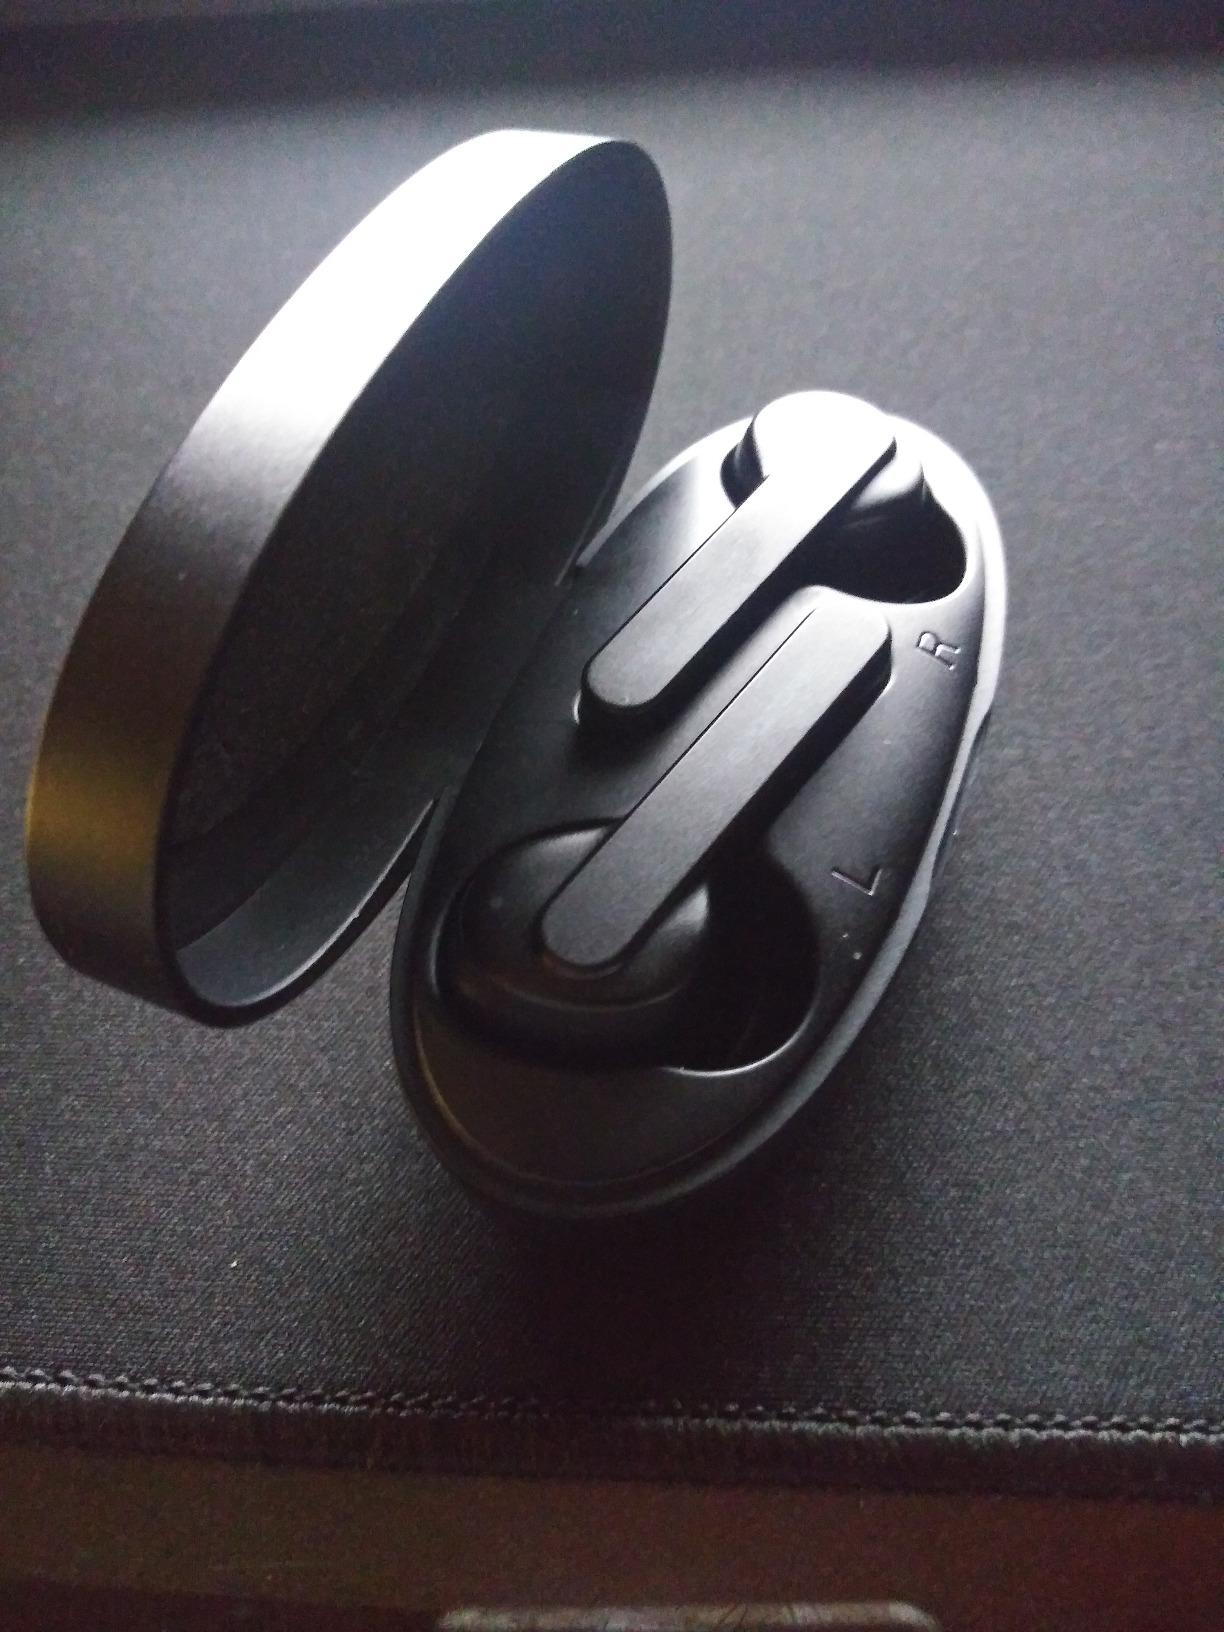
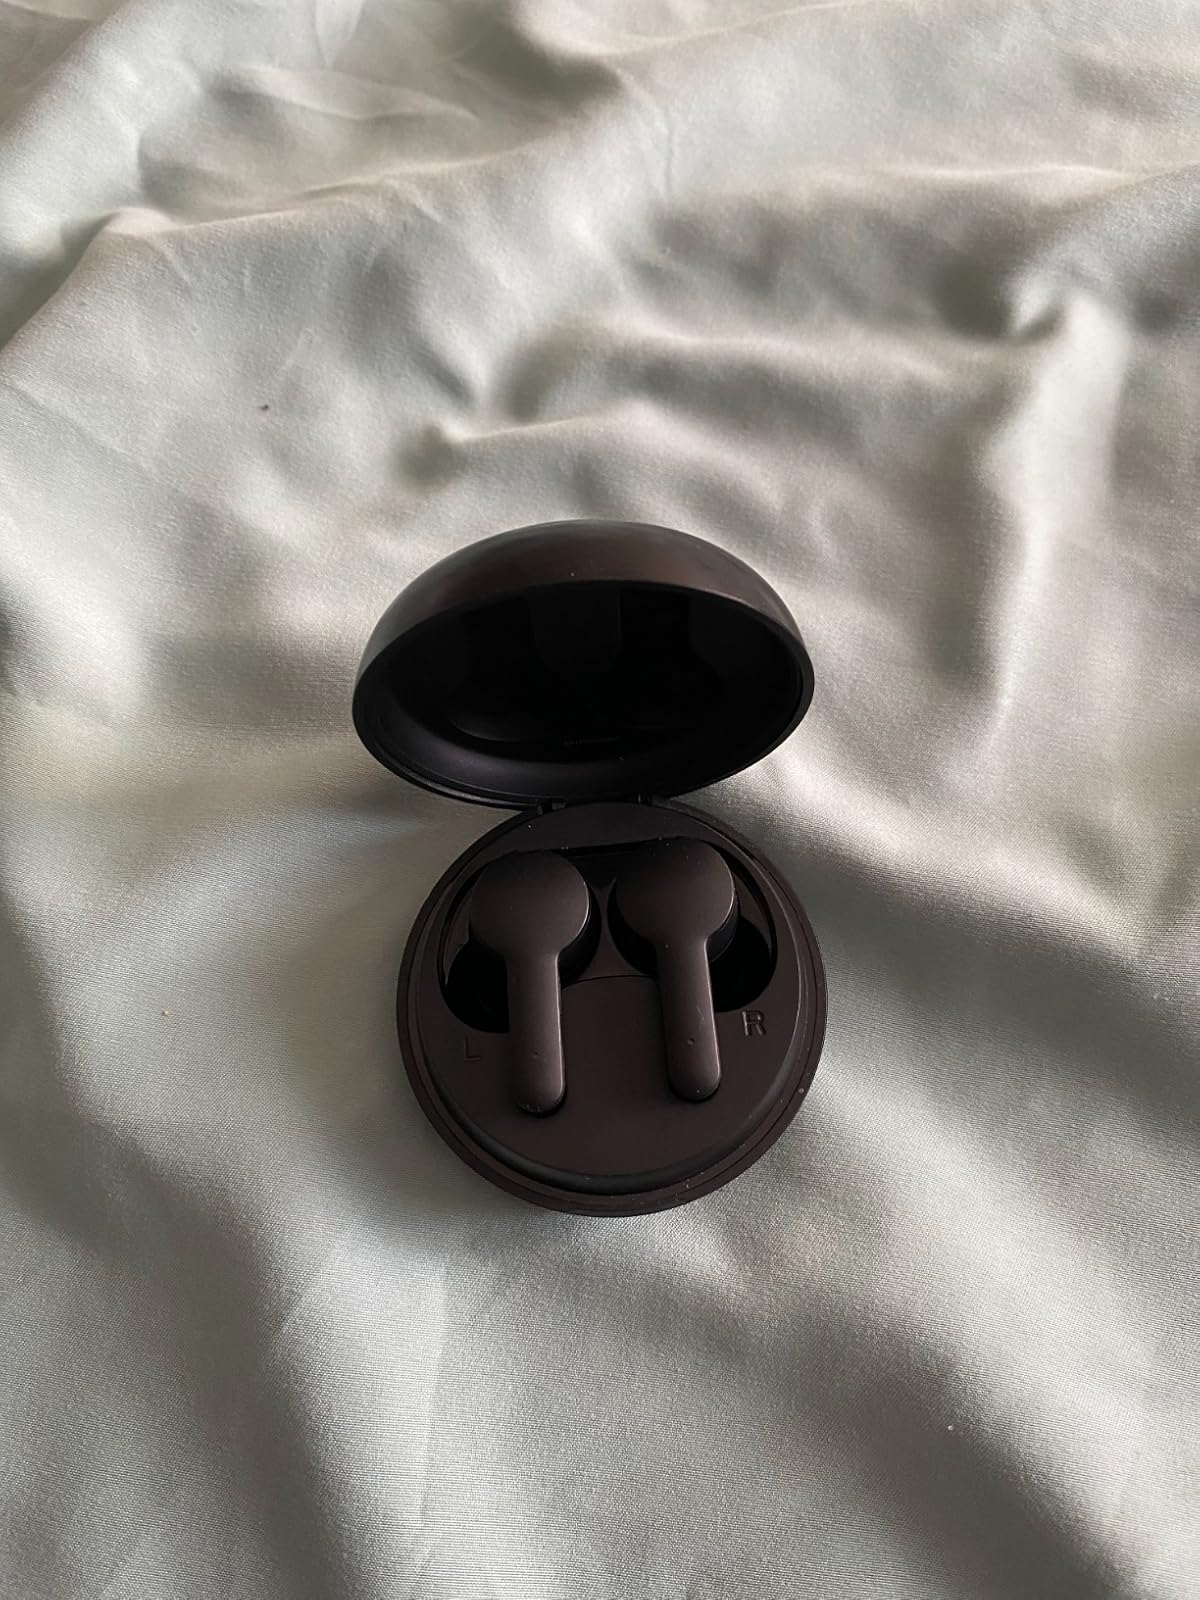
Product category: earbuds
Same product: no